The Great Patriotic War: Nazi Germany vs. the Soviet Union

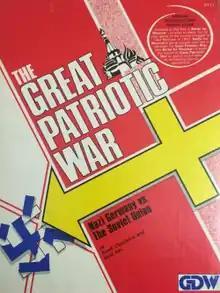

The Great Patriotic War: Nazi Germany vs. the Soviet Union is a board game published by Game Designers' Workshop (GDW) in 1988 that simulates conflict between Germany and the Soviet Union in World War II.